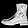
Label: Ankle boot